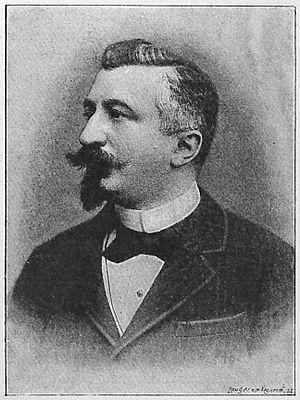
L’opposition à la corrida regroupe l'ensemble des critiques formulées à l'encontre de celle-ci. Il peut s'agir de l'opposition militante conduite par les différents mouvements ou associations qui réclament aujourd'hui l'abolition de la corrida, ou n'être qu'un simple désaveu de celle-ci. Cette opposition est d'ordre éthique et porte sur les souffrances et l'agonie du taureau, mis à mort au terme d'un spectacle jugé barbare par beaucoup, voire sadique par certains, avec l'utilisation particulièrement destructrice des piques puis, à un moindre degré, des banderilles.